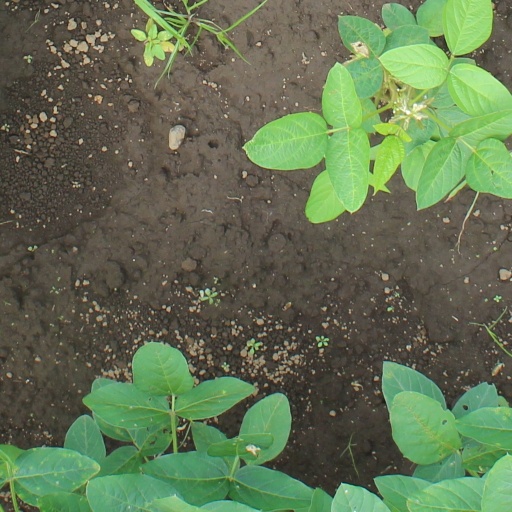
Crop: soybean